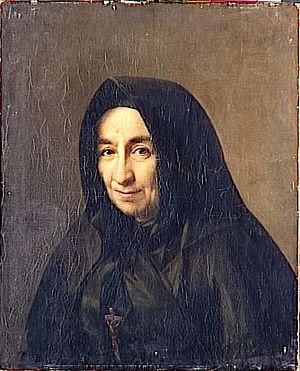
Louise Marie-Jeanne Hersent, née Mauduit, née en 1784 à Paris et morte dans la même ville en 1862, était une peintre française, peintre d'histoire et portraitiste. Fille du géomètre Antoine-René Mauduit et épouse du peintre Louis Hersent, Tardieu a gravé plusieurs de ses œuvres.